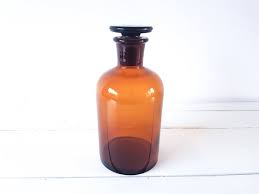
Label: glass